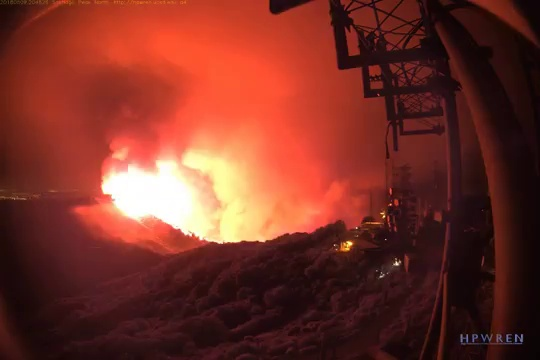
Fire: yes
Smoke: no